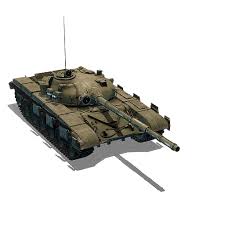
Label: T-72